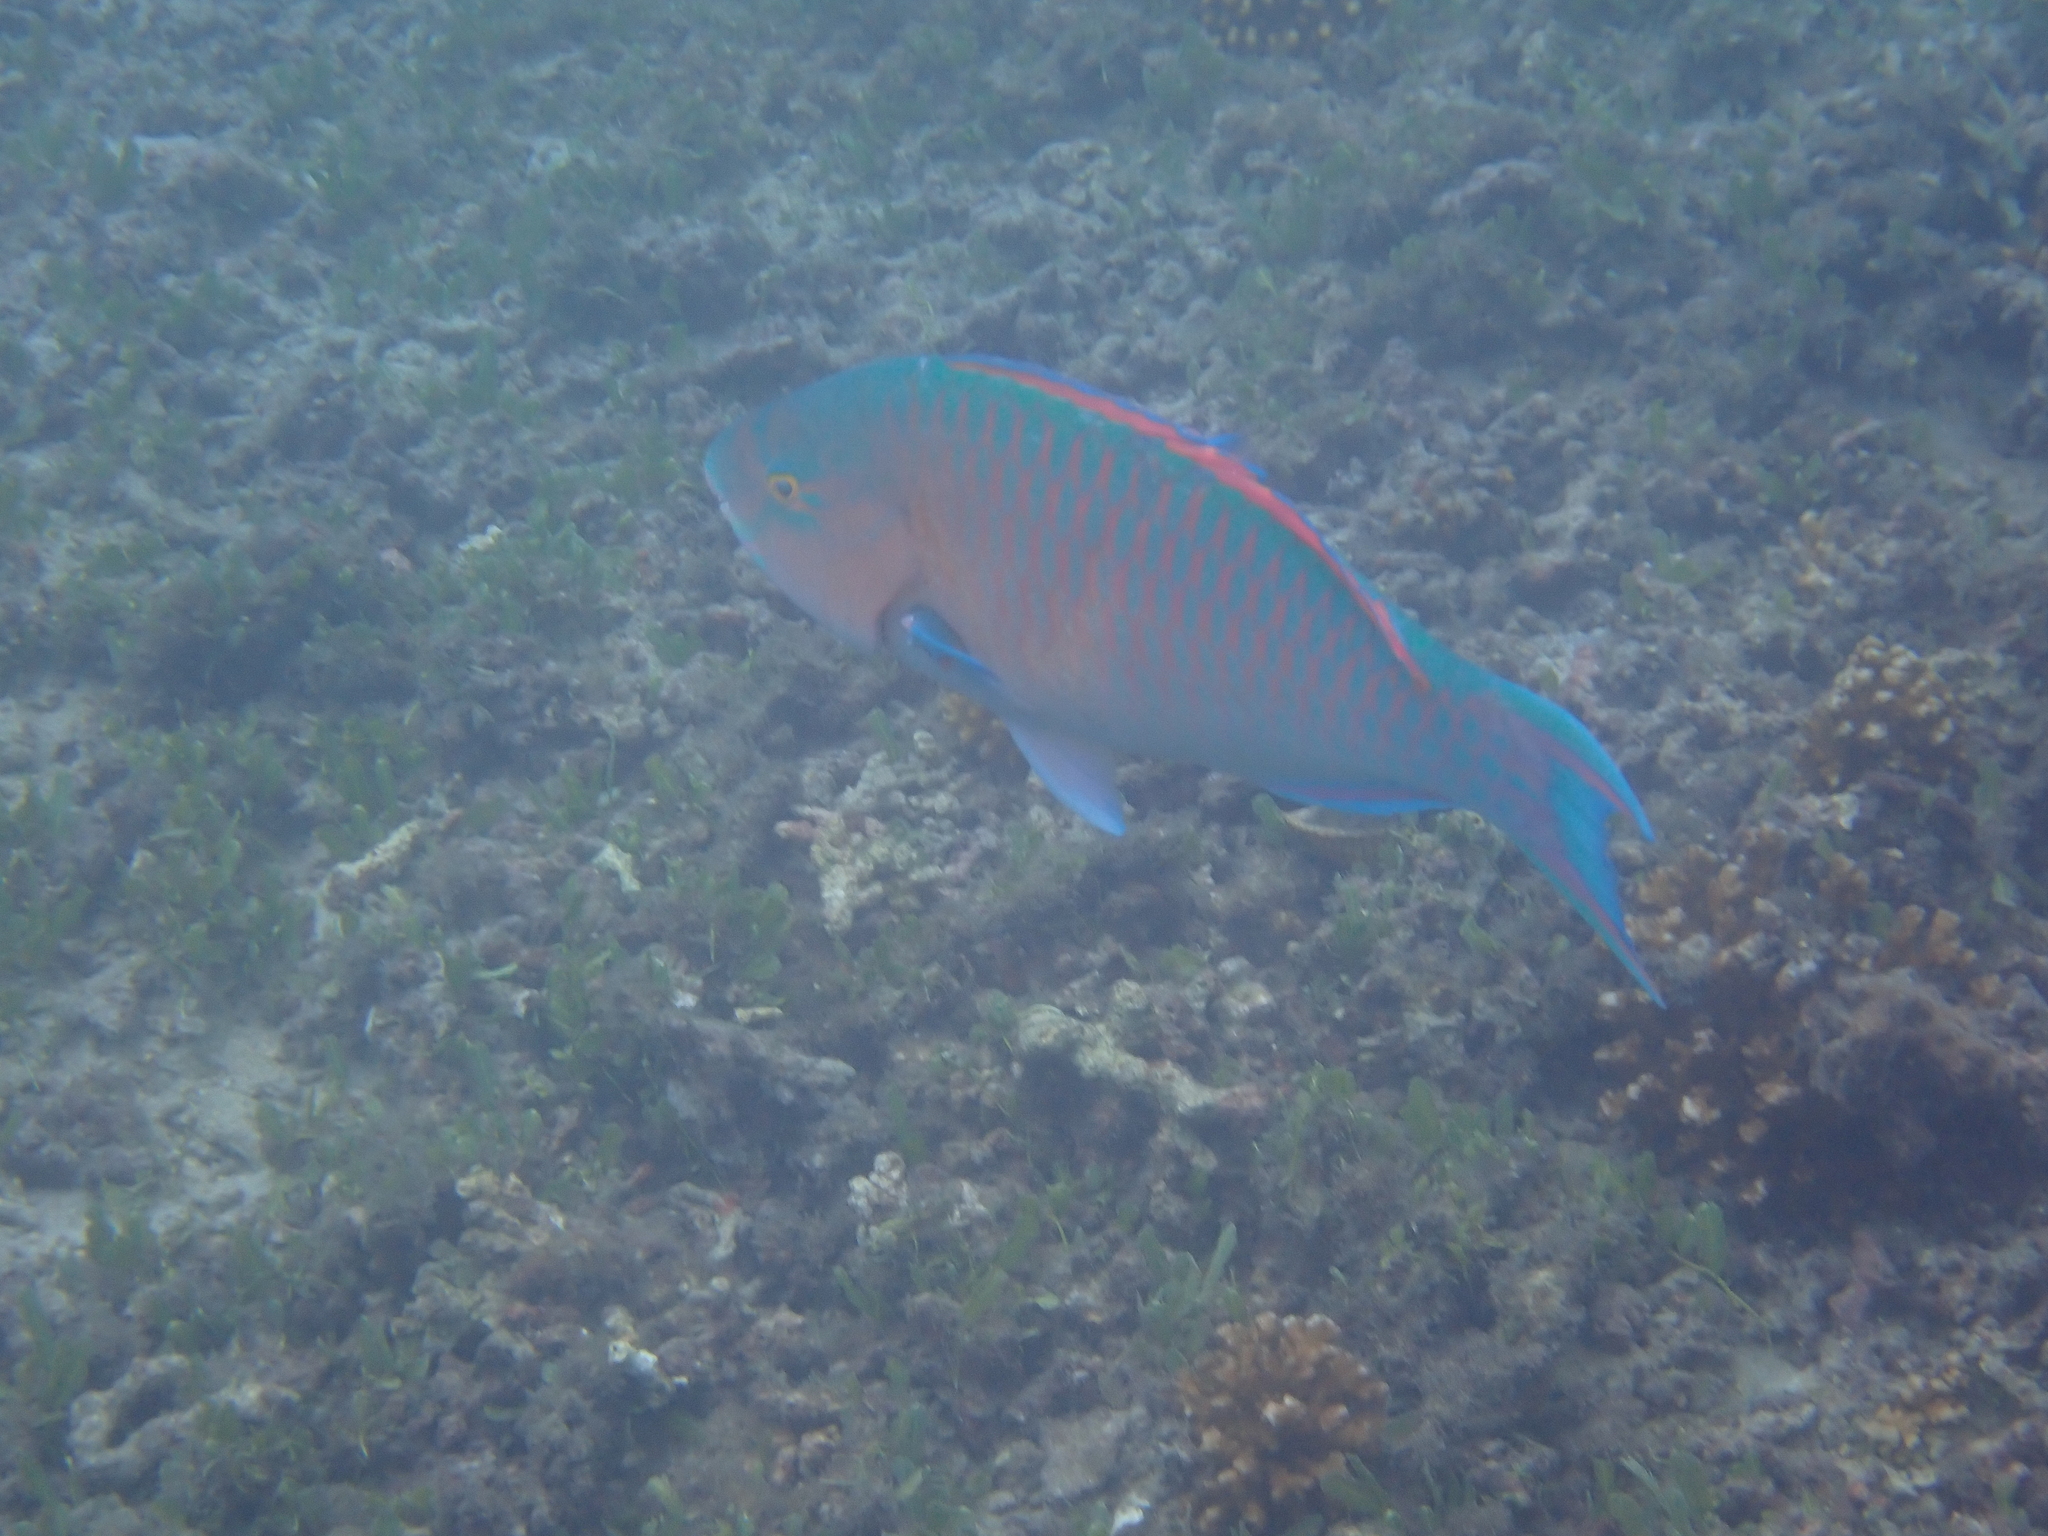
Scarus ghobban (Blue-barred Parrotfish)